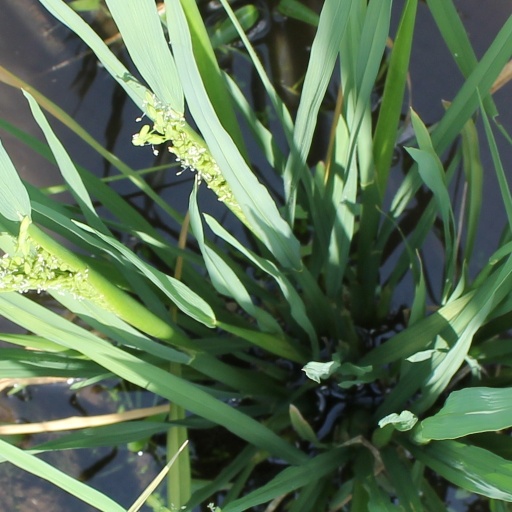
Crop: rice